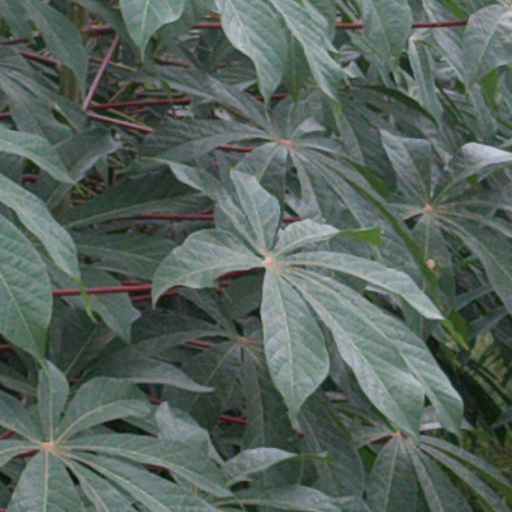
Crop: cassava